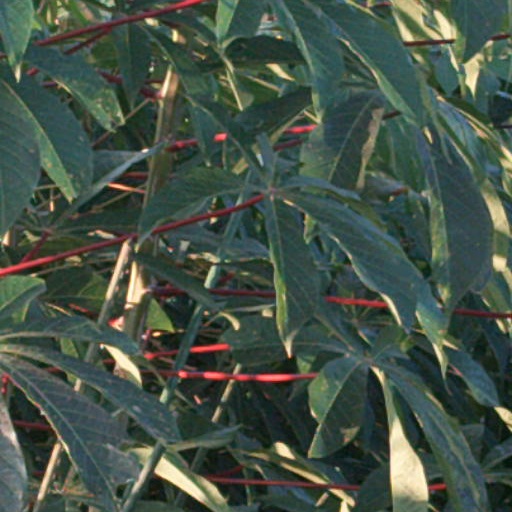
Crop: cassava